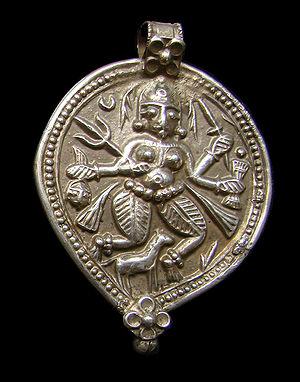
Amulette Rajasthan 6